Ridgefield station (New York, New Haven, and Hartford Railroad)

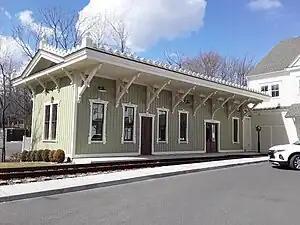
Rebuilt version as seen in 2021

Ridgefield station was a station on the Ridgefield Branch of the Danbury and Norwalk Railroad and later the New York, New Haven, and Hartford Railroad, located in the town of Ridgefield, Connecticut. Opened in 1870 as the terminus of its namesake branch line. The station would serve passengers until the discontinuation of passenger service on August 8, 1925, afterwards only accommodating freight service until the NYNH&H abandoned the line entirely in 1964. The station would remain as a part of the Ridgefield Supply Company's headquarters until 2015, when the original station was disassembled, refurbished, and moved to the other side of the property where it still stands today.